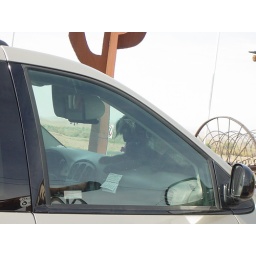
real dog in window